Machine Gun Fellatio

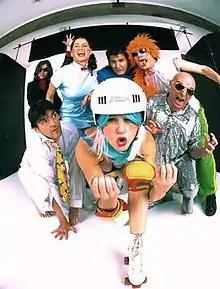

Machine Gun Fellatio (also known by the censored initialism MGF) were an Australian alternative rock band, formed in 1997. They are well known for their provocative on-stage antics and humorous lyrics. Their outrage-provoking name (coined by an early associate of the band who devised the term from a philosophy exercise) gives some idea of the attitude that pervades the band's work. They released three studio albums, three EPs and three singles before breaking up in 2005. In 2024, however, they reformed for three shows.